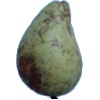
Label: pear_stone